Expeditions: Conquistador

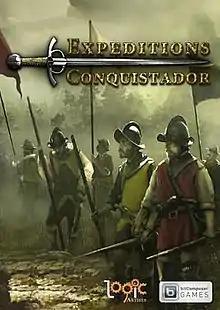
Cover art for the download version

Expeditions: Conquistador is a squad-based tactical role-playing game developed by Danish developer Logic Artists and released by BitComposer for Windows, Linux and Macintosh on May 30, 2013. The player takes the role of a Spanish conquistador leading an expedition to Hispaniola and Mexico in 1518 to 1520. The game features resource management, a branching storyline, and interactive fiction elements. "Expeditions: Conquistador" was partially funded by Kickstarter. Logic Artists has released two further "Expeditions" games: "" in 2017, and "" in 2022. THQ Nordic acquired the "Expeditions Series" intellectual property (IP) in November 2018.